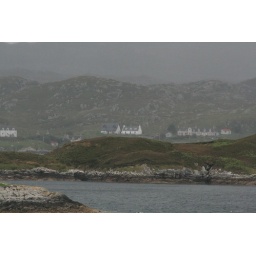
The Drinishader Hostel where I stayed is the white building in the center of the picture